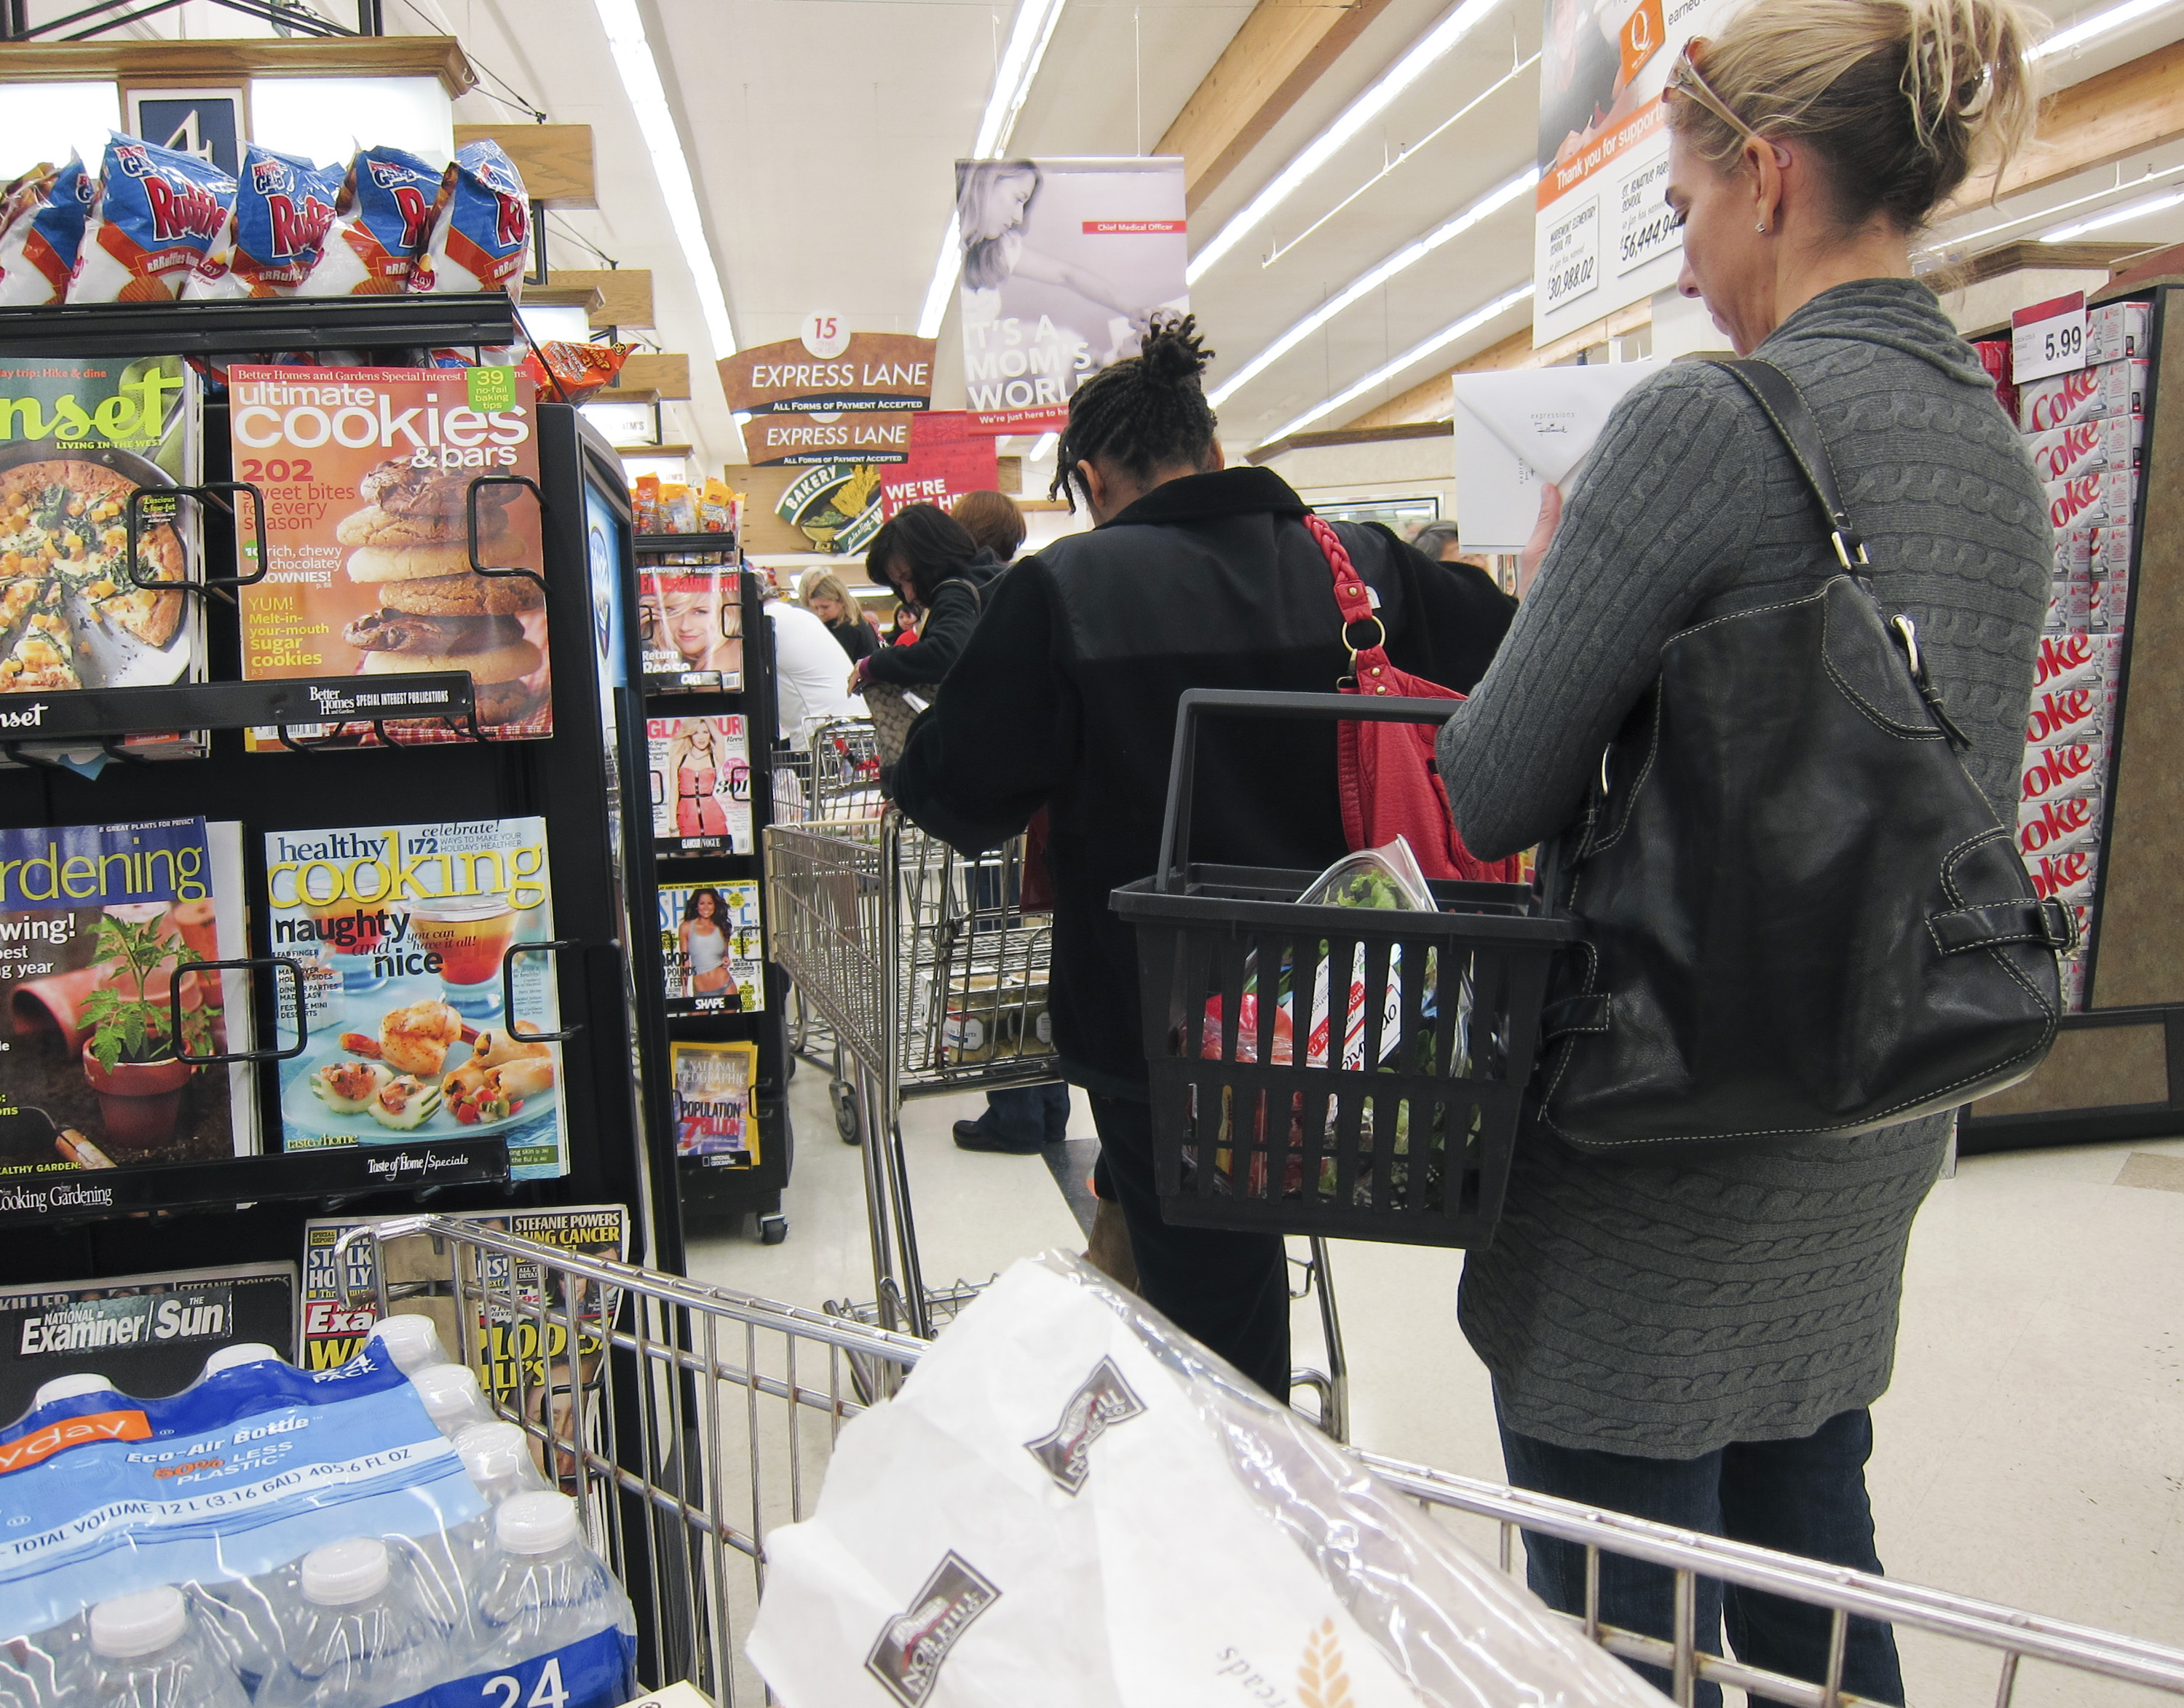
market, shopping, california, supermarket, belair, fair, comics, sacramento